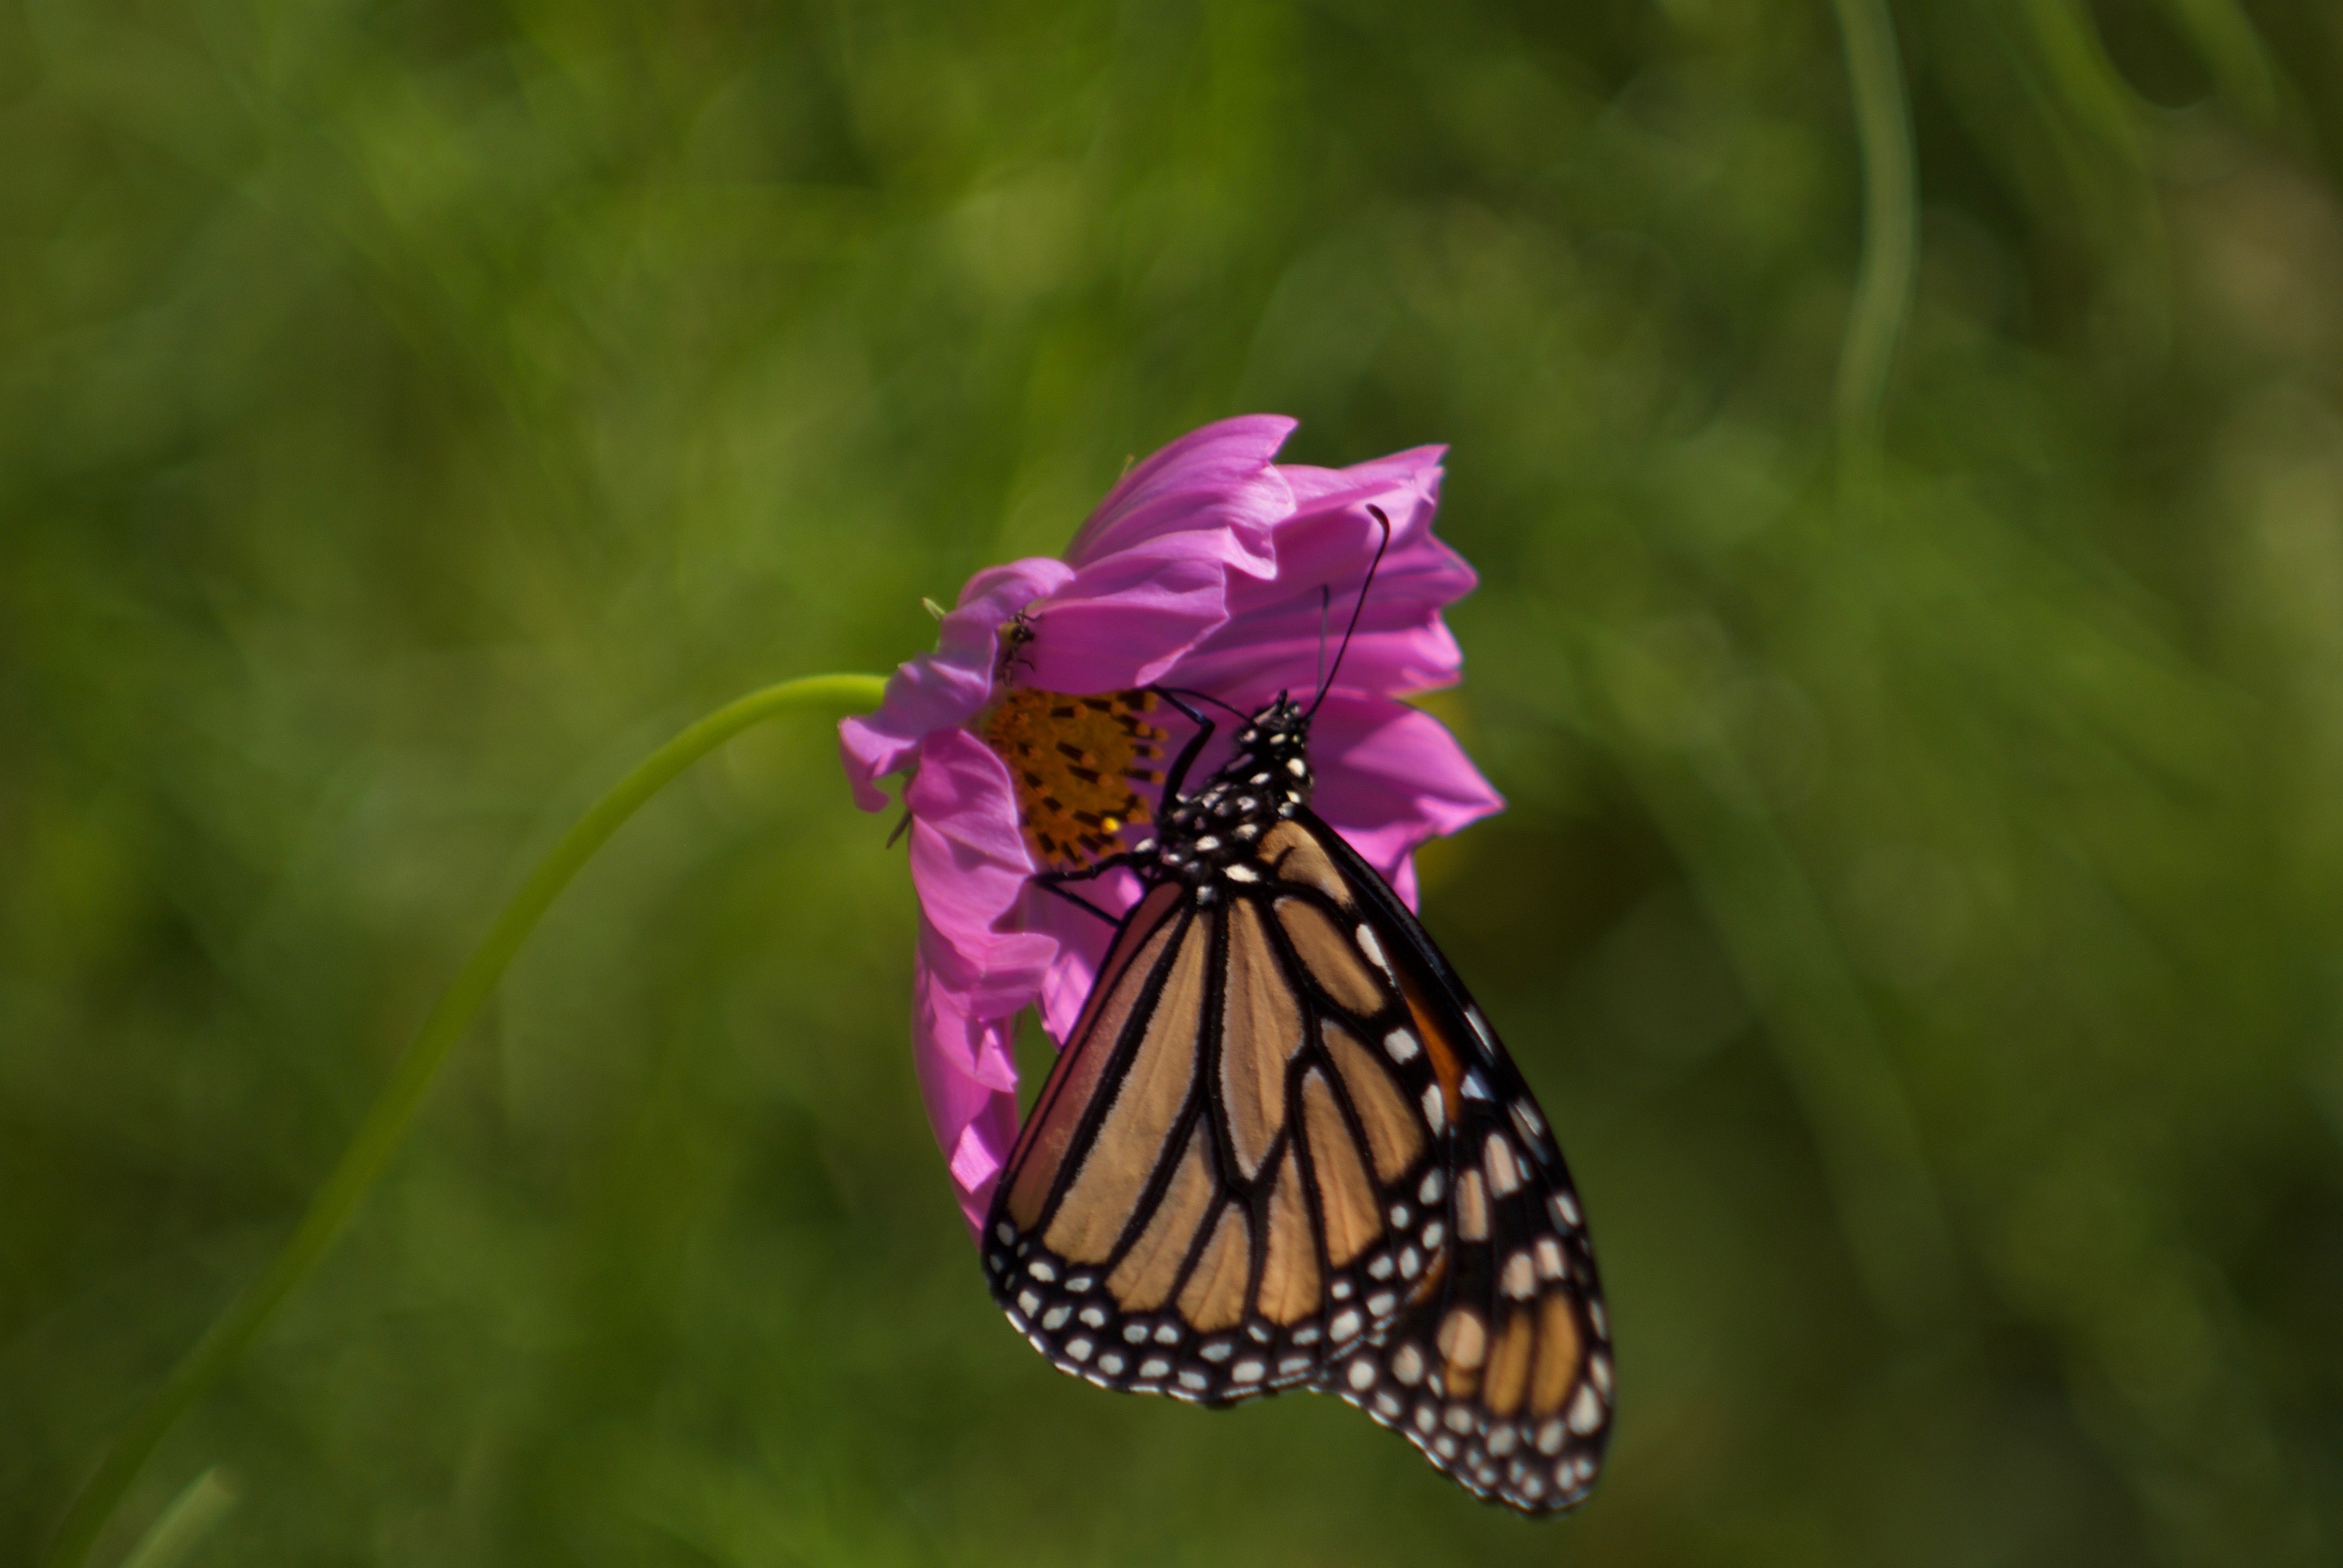
flower, insect, butterfly, flora, fauna, invertebrate, monarch butterfly, nectar, macro photography, arthropod, pollinator, moths and butterflies, lycaenid